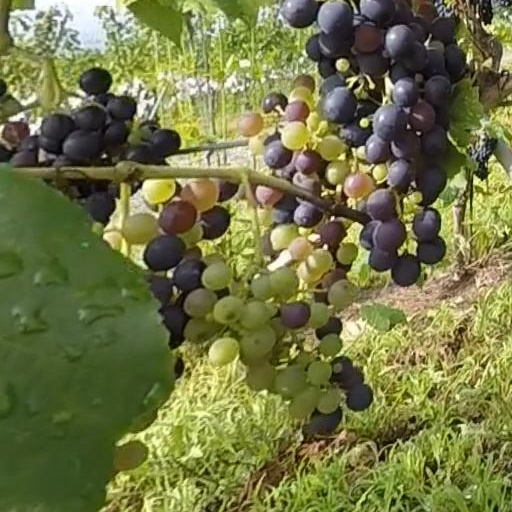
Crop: grape